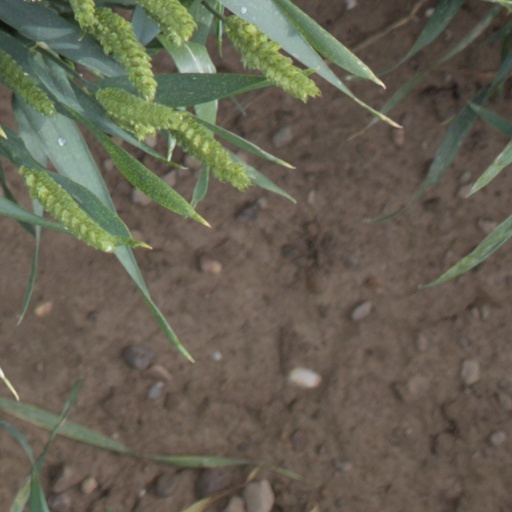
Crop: wheat